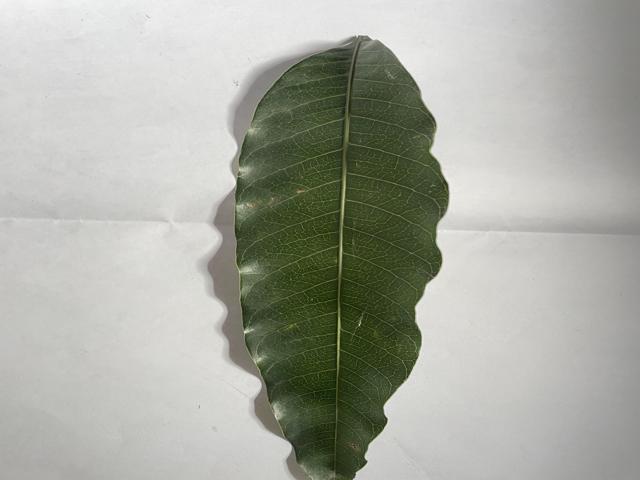
Mango leaf variety: Chaunsa